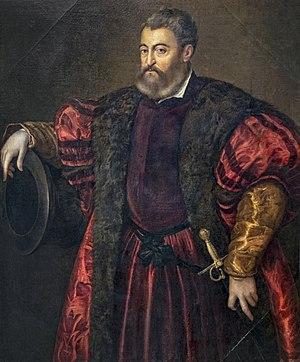
Le château d’Este, appelé aussi château de Saint Michel, est le monument le plus important de Ferrare, un édifice en briques à plan carré doté de quatre tours défensives, situé en plein centre-ville.
Alphonse Iᵉʳ d'Este, successeur d'Hercule Iᵉʳ d'Este, fut duc de Ferrare, Modène et Reggio d'Émilie. Il fut, tout comme son père, condottiere au service des puissants.
La guerre de la Ligue de Cambrai, également connue entre autres sous les noms de guerre de la Sainte Ligue et quatrième guerre d'Italie, est un conflit majeur des Guerres d'Italie. Les principaux protagonistes de cette guerre, qui dure de 1508 à 1516, sont la France, les États pontificaux, et la République de Venise. Au cours du conflit, ils sont rejoints par pratiquement toutes les puissances d'importance d'Europe occidentale, parmi lesquelles l'Espagne, le Saint-Empire romain germanique, le Royaume d'Angleterre, le Royaume d'Écosse, le Duché de Milan, Florence, le Duché de Ferrare, et les Suisses.
Le gonfalonier de l'Église ou gonfalonier papal était un dignitaire militaire et politique des États pontificaux.